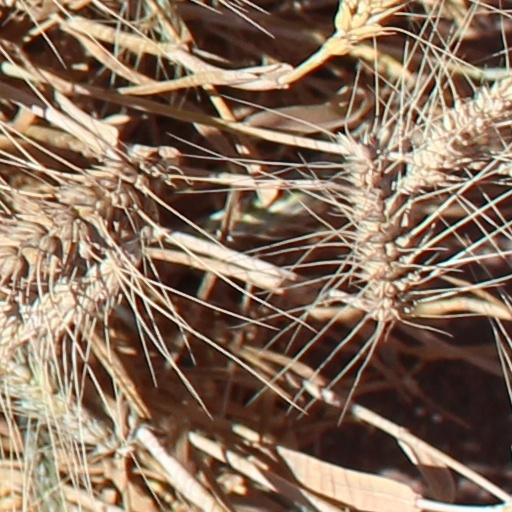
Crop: wheat